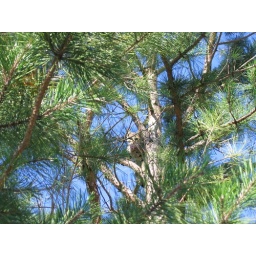
katie in the pine tree